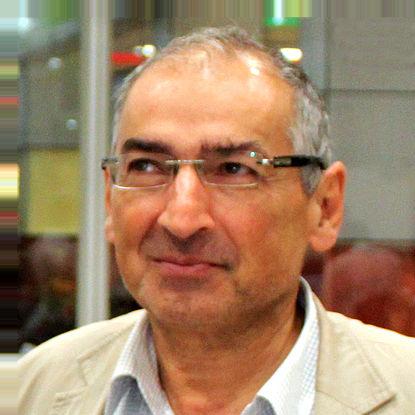
Age: 64